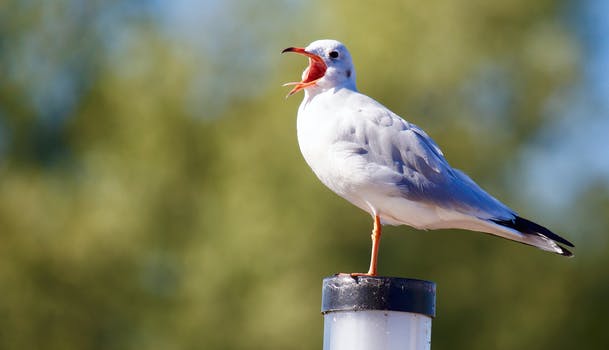
Label: No Watermark